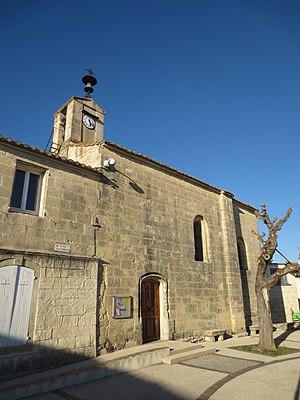
Eglise Saint Géraud à Villetelle vue depuis la place devant la mairie
Villetelle est une commune française située dans le département de l'Hérault, en région Occitanie.